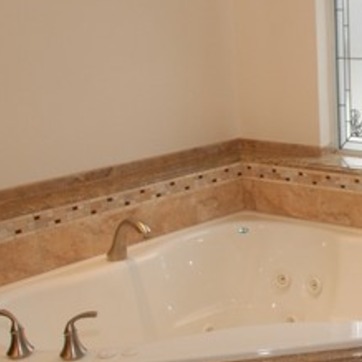
Material: tile